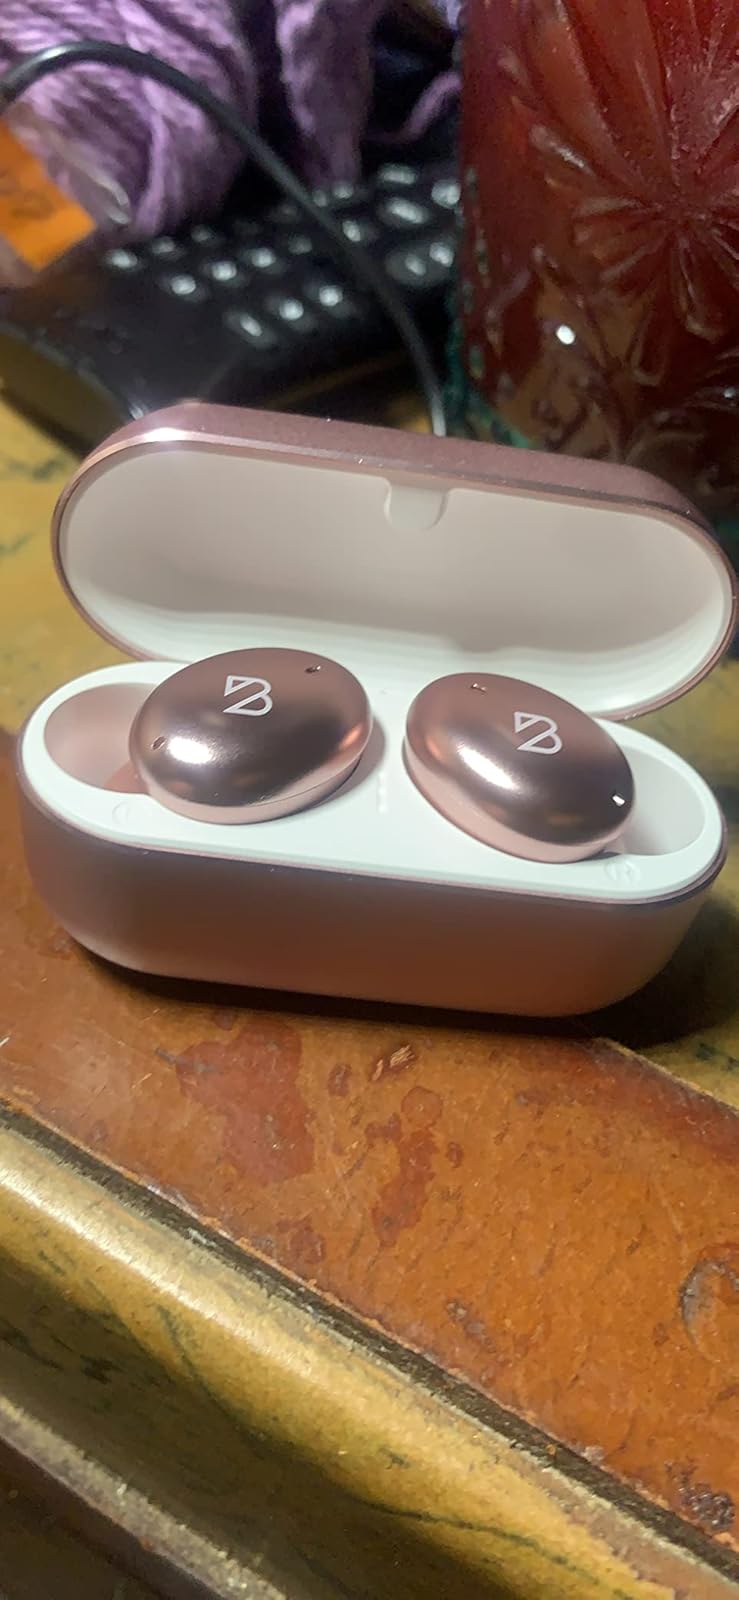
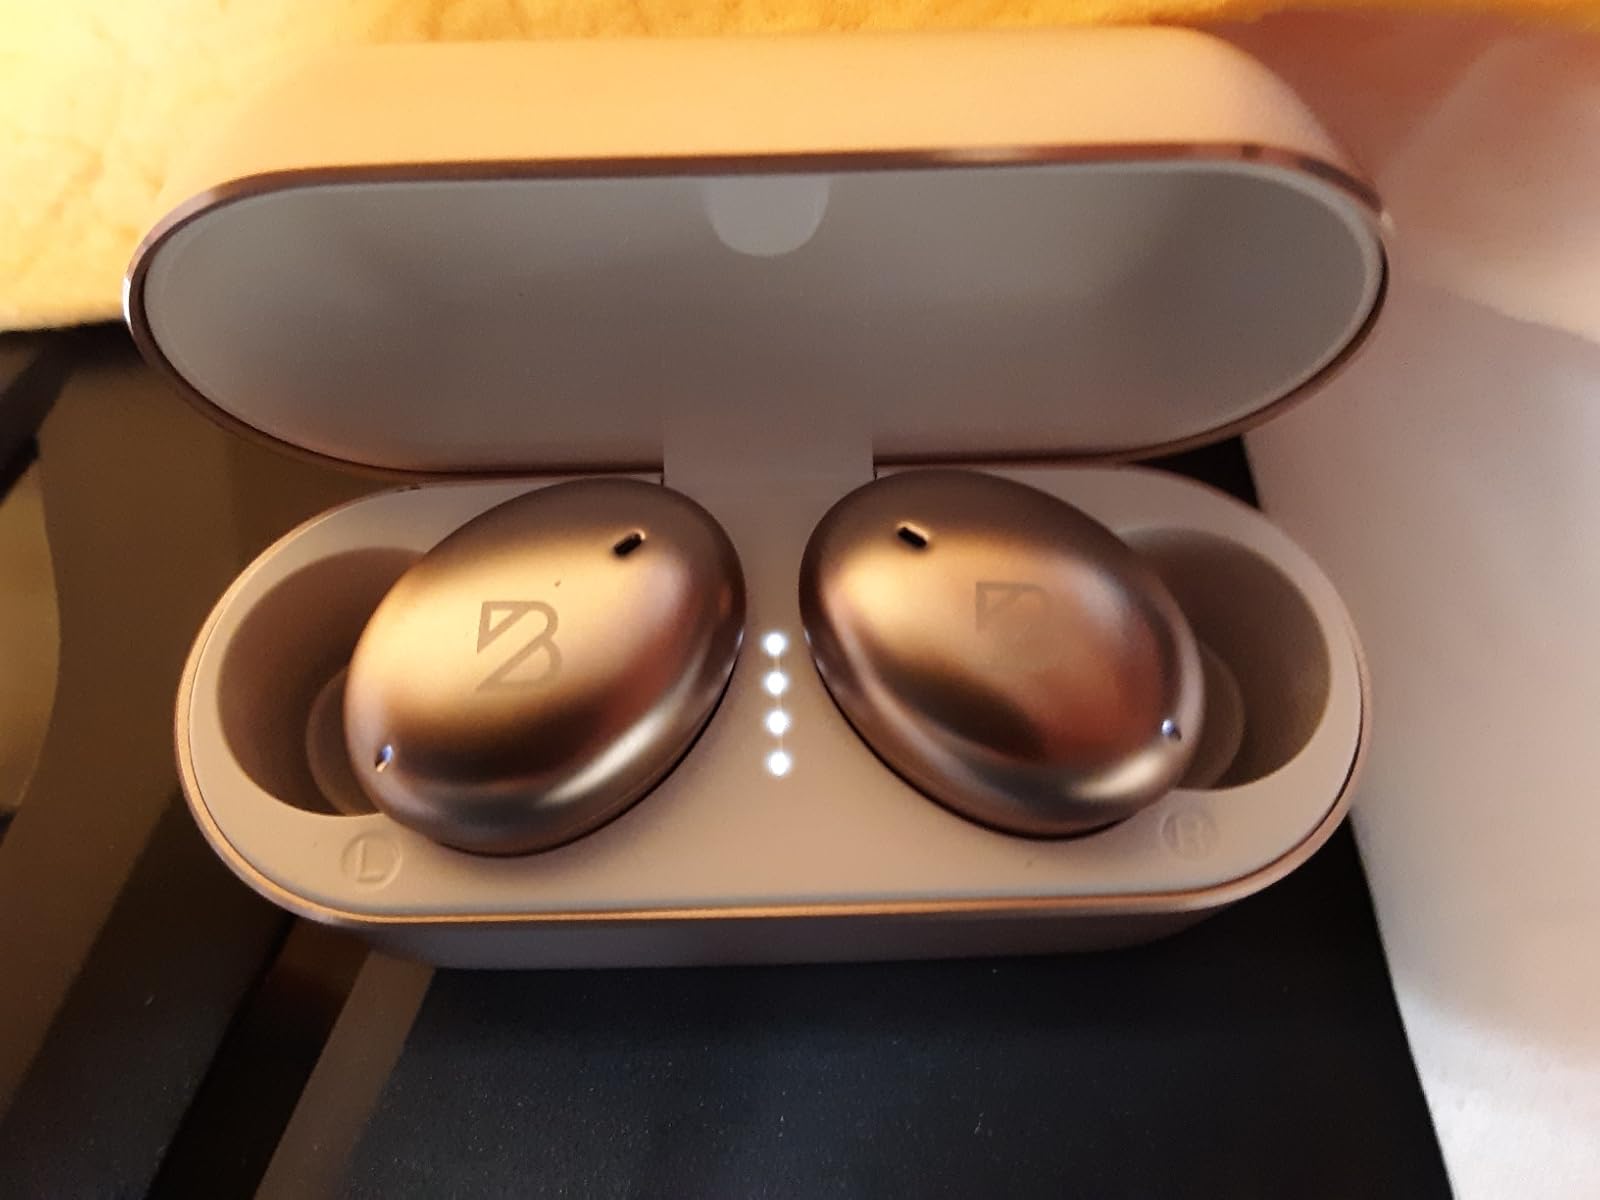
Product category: earbuds
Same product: yes